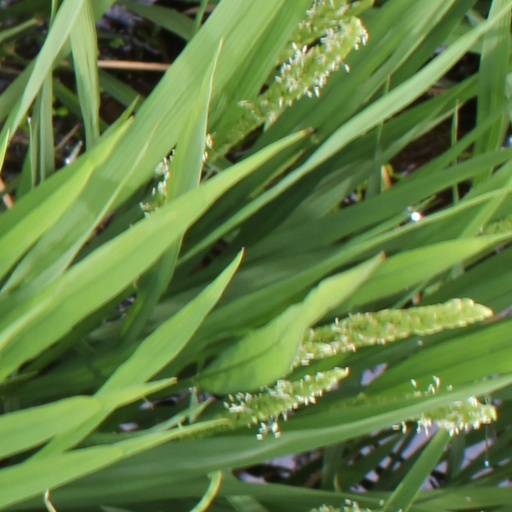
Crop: rice